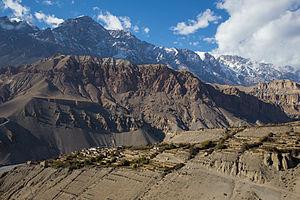
La route du sel désigne les routes commerciales d'échanges et de commerce, par laquelle le sel a été transporté depuis les régions de production vers les régions consommatrices et déficitaires.
Chhusang est un comité de développement villageois du Népal situé dans la zone de Dhawalagiri dans le district de Mustang. Au recensement de 2011, il comptait 512 habitants.
Au Tibet, un nomade du sel est un nomade qui utilise une caravane composée de yaks pour transporter du sel. Le nomade trouve le sel dans des sauneries situées sur des sommets de l'Himalaya pour le troquer après transport dans les plaines contre de l'orge et des aliments de base.